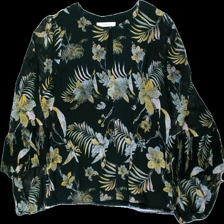
View: front
Type: Top
Category: Ladies
Brand: Not in the list
Brand text on label: Gestuz
Colors: Black, Yellow, Blue, Multicolor
Material: 100% poly
Pattern: Floral print
Cut: Regular, C-collar
Stains: Minor
Damage: stain
Damage location: middle center
Price range: <50
Recommended usage: Recycle
Description: Black top with multicolored floral print from Gestuz, size missing. Poor condition.